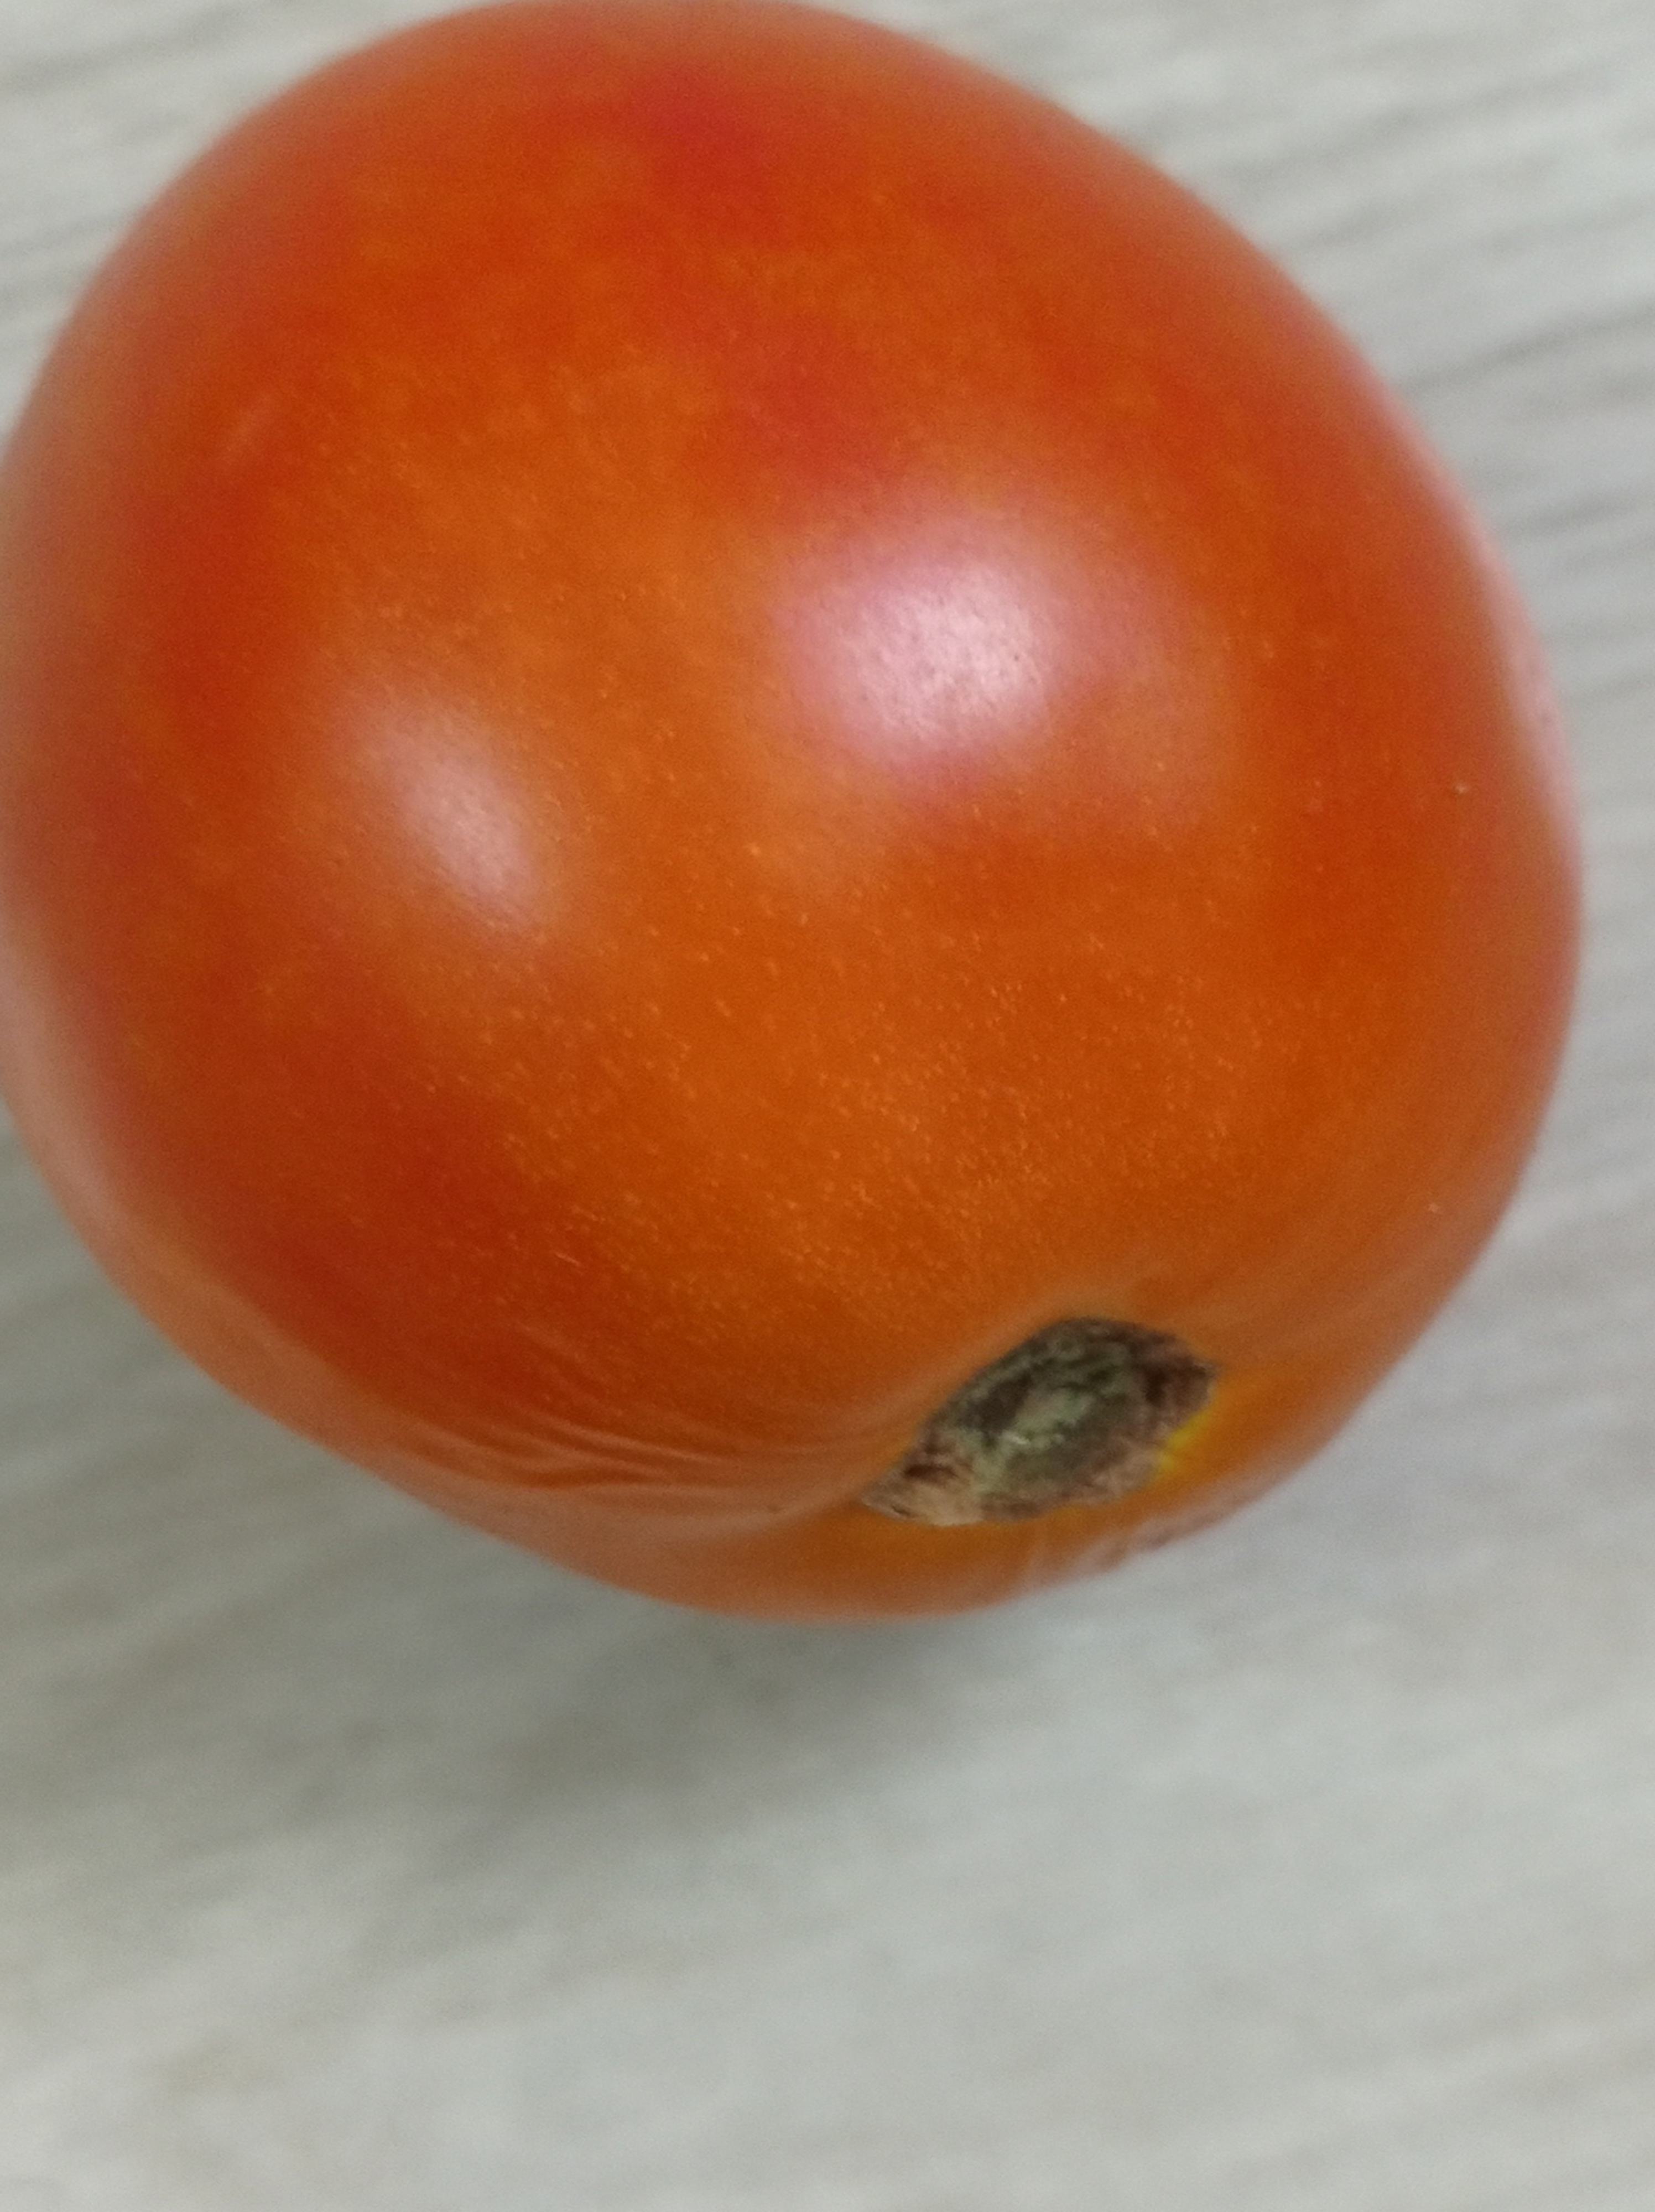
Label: Fresh